Westlothiana

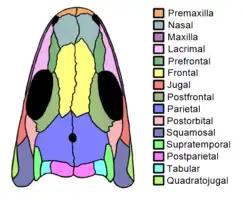
A color-coded diagram of the skull of "Westlothiana lizziae"

The bones of the skull roof (the upper part of the skull, behind the eyes) were characteristic in several ways. They were loosely attached to those of the cheek region (namely the squamosal bones), as with amniotes and most reptiliomorphs, except for basal groups in which this area retains a large otic notch rather than contact. The skull roof was primarily composed of the characteristically large and wide parietal bones, which extended to the outer edge of the skull roof, an area known as the temporal region of the skull. The rear edge of the skull roof is formed by three pairs of bones, the postparietals, tabulars, and supratemporals (listed from inwards to outwards). The postparietals are wide, the tabulars are small and square-shaped, and the supratemporals are narrow. This inward-to-outward series is similar to protorothyridids but very different from the condition in microsaurs. The possession of supratemporals is rare among lepospondyls, but it does occur in urocordylids and a few early aistopods, in which the shape of this bone is similar to that of "Westlothiana". Each supratemporal contacts the elongated postorbital bone behind the orbit, therefore cutting off the parietals from the squamosals. This contrasts with sauropsids (reptiles), but is similar to the condition in diadectomorphs and early synapsids. Microsaurs do not possess supratemporals, but in most members of the group, their large tabular bones disable parietal-squamosal contact. In more basal reptiliomorphs, this issue did not occur because an additional bone known as an intertemporal was present at the intersection of the four bones. Most reptiliomorphs which lost the intertemporal filled the space using a 'lappet' of the parietal bones. However, in "Westlothiana, Limnoscelis," and lepospondyls, this space is filled by an expansion of the rear branch of the postorbital bone. This provides evidence for the placement of "Westlothiana" into lepospondyls.